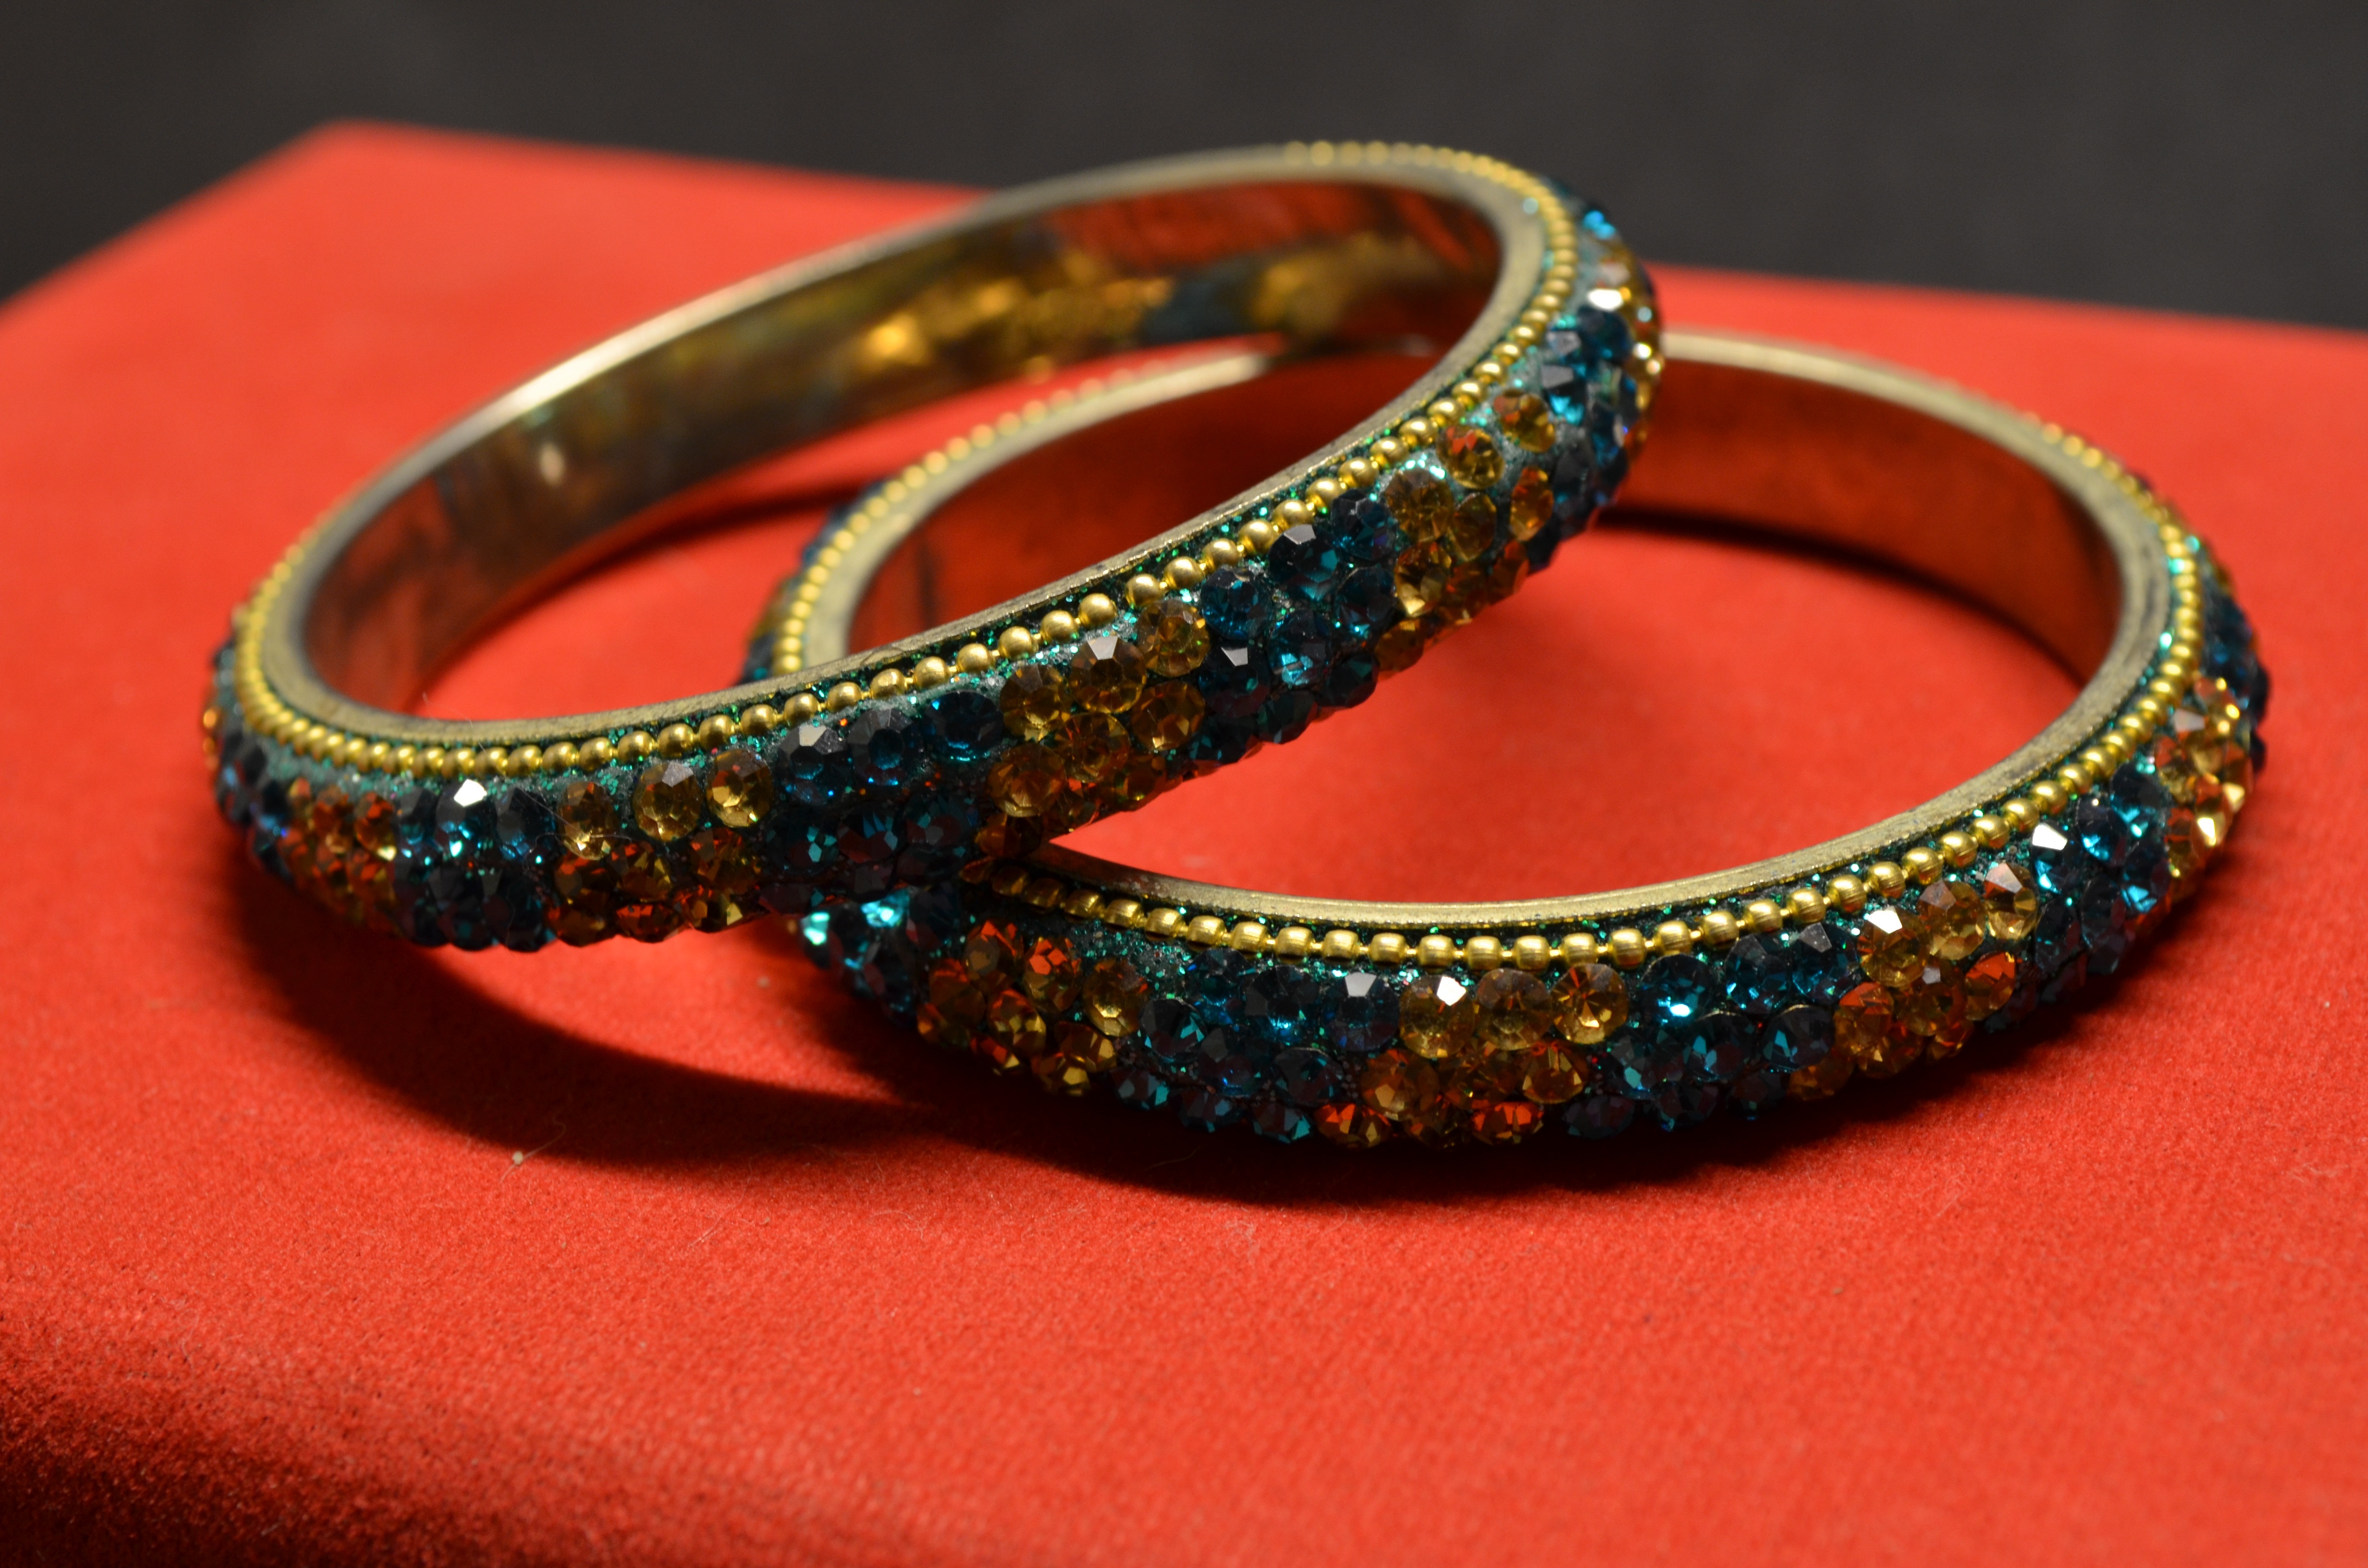
jewelry, bangle, bracelet, jewellery, bracelets, bangles, accessory, bijouterie, fashion accessory, valuables